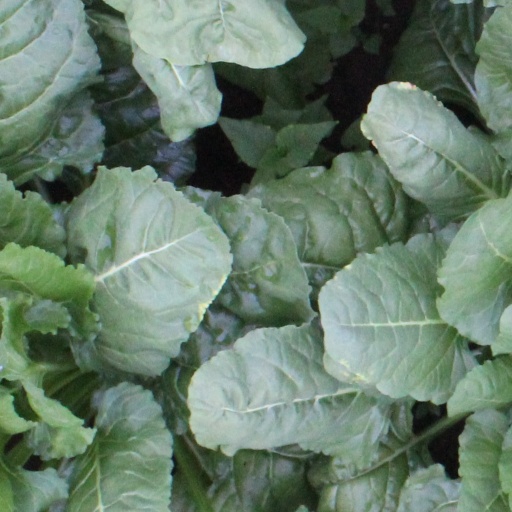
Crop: sugar beet